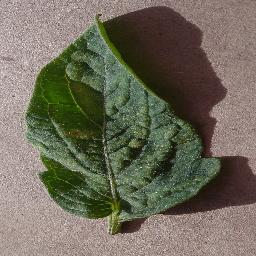
Label: Tomato___Spider_mites Two-spotted_spider_mite